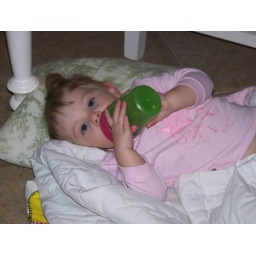
I made a bed under the dining room table